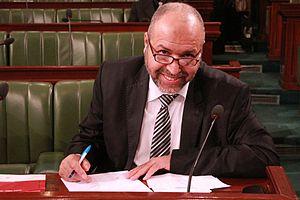
Walid Bennani, membre de l'Assemblée constituante tunisienne